Flapper

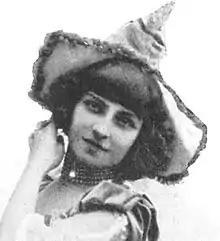
French actress Polaire in 1899

At this early date, it seems that the style associated with a flapper already included the boyish physique and close-fitting hat, but a hobble skirt rather than one with a high hemline.